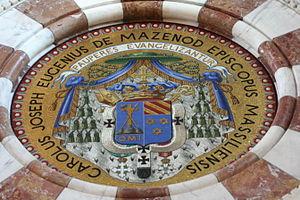
Eugène de Mazenod est un ecclésiastique catholique français qui fut évêque de Marseille. Il est le fondateur de la congrégation cléricale missionnaire des Oblats de Marie-Immaculée. Il a été canonisé en 1995 par Jean-Paul II.